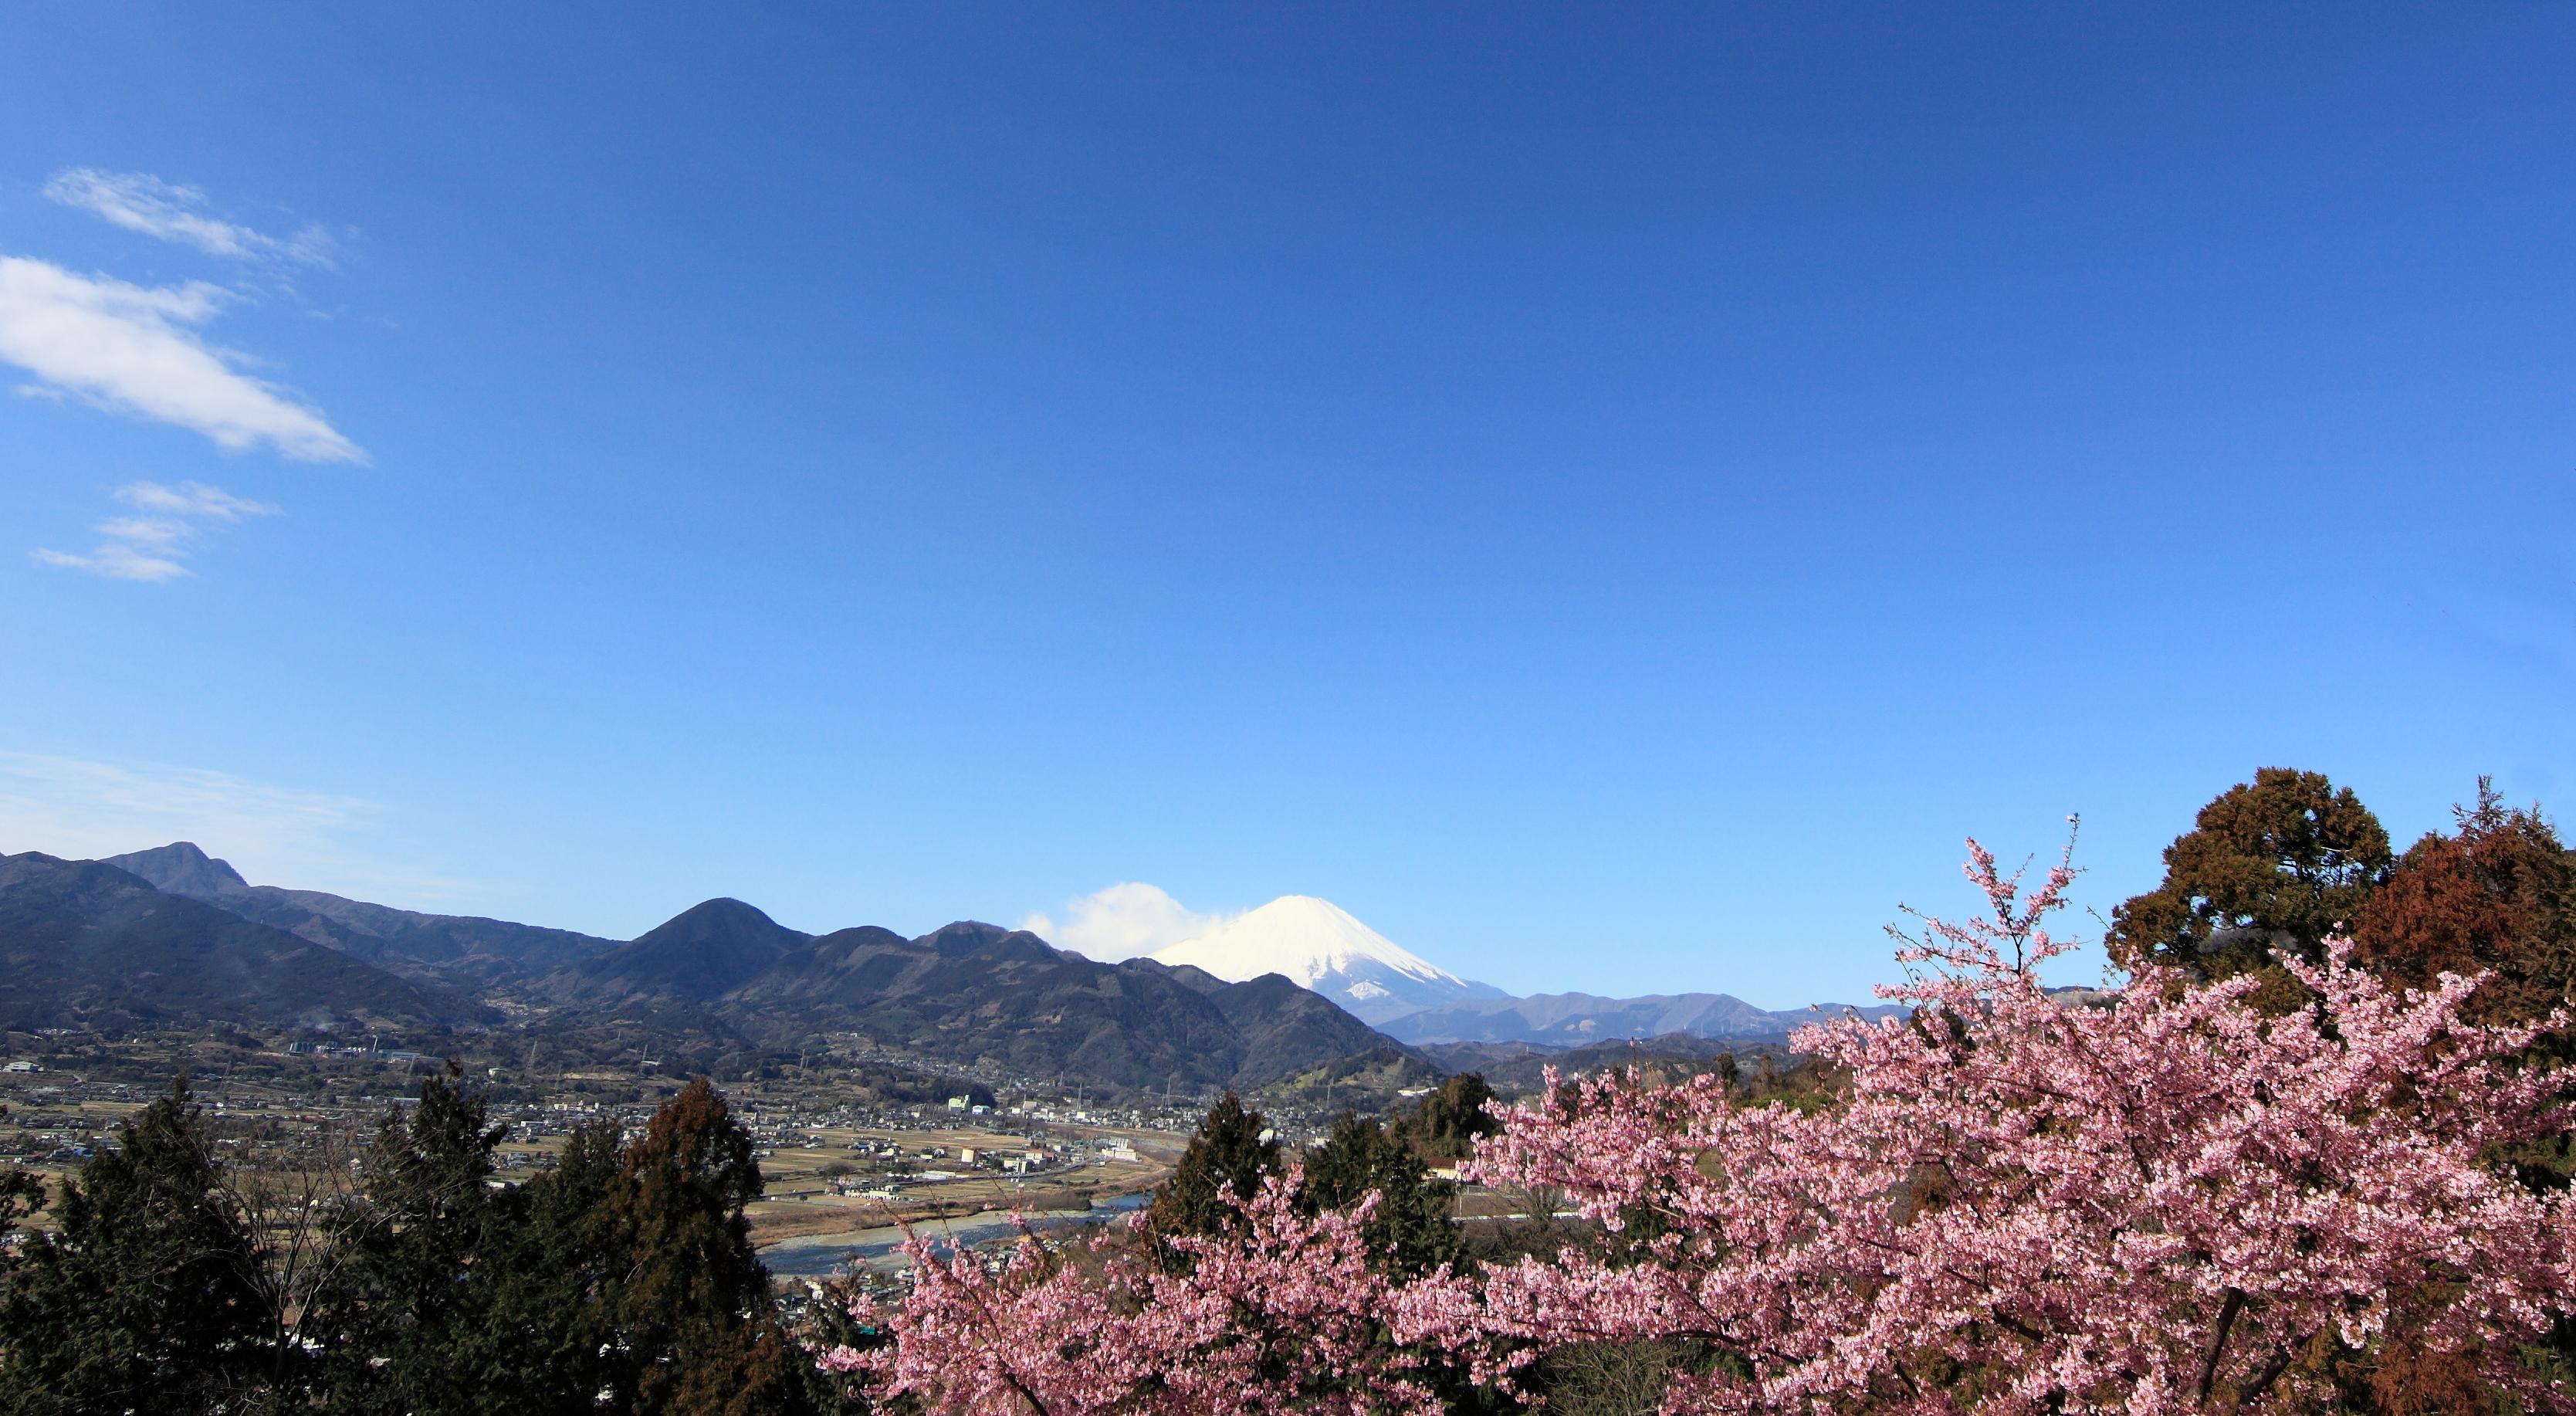
blossom, mountain, sky, meadow, flower, valley, mountain range, panorama, clear, high, plateau, 5d, day, sakura, hires, fuji, markii, cherry, hi, res, resolution, fujiyama, mountainous landforms